Burntime

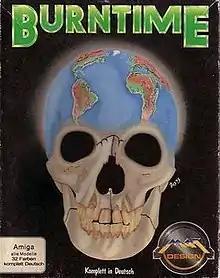
Amiga box art

Burntime is a strategy/RPG video game for MS-DOS and Amiga produced by Max Design in 1993.